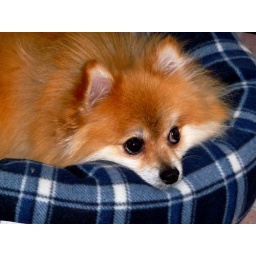
Logan sleeping in his new bed